Smoking

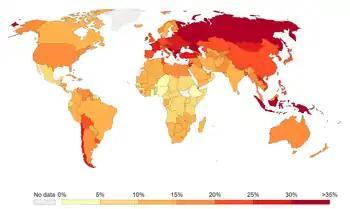
Prevalence of daily smoking in 2012

Most tobacco smokers begin during adolescence or early adulthood. Smoking has elements of risk-taking and rebellion, which often appeal to young people. The presence of high-status models and peers may also encourage smoking. Because teenagers are influenced more by their peers than by adults, attempts by parents, schools, and health professionals at preventing people from trying cigarettes are not always successful.